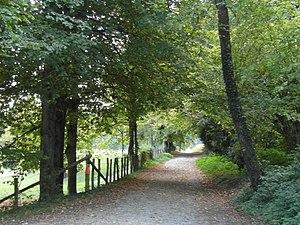
Chemin d'accès à la Sylve bénite depuis Oyeu en 2017
La chartreuse de la Sylve-Bénite est un ancien monastère médiéval de l'ordre des Chartreux qui a été fondé en 1116 en Dauphiné de Viennois, aujourd'hui dans le département de l'Isère, sur le territoire de la commune des Villages du Lac de Paladru et la commune associée de Le Pin.